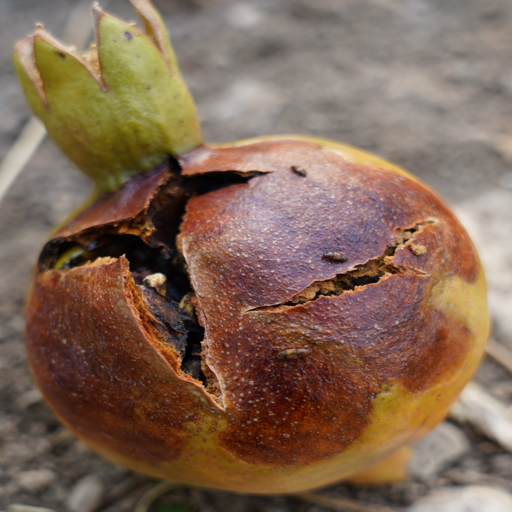
Label: Colletotrichum spp